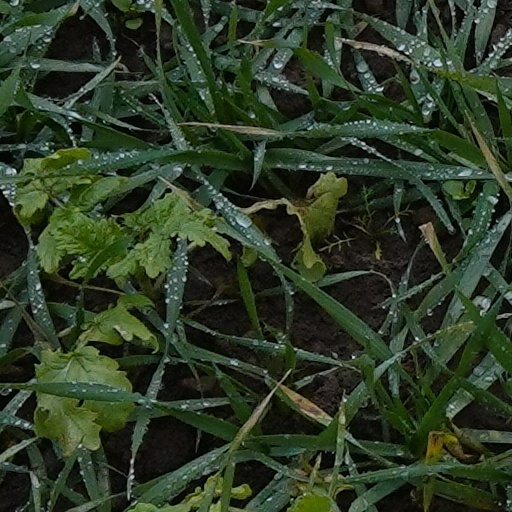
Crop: wheat